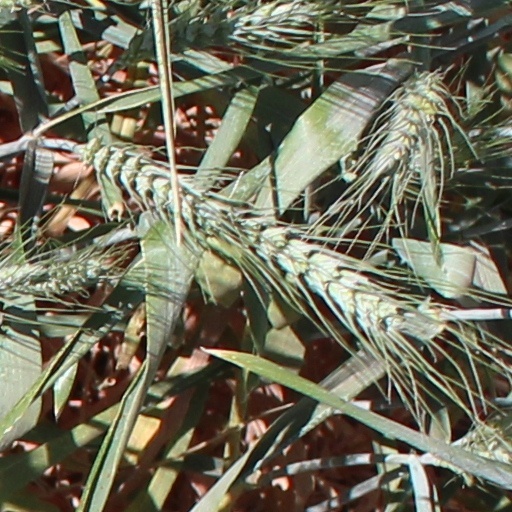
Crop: wheat